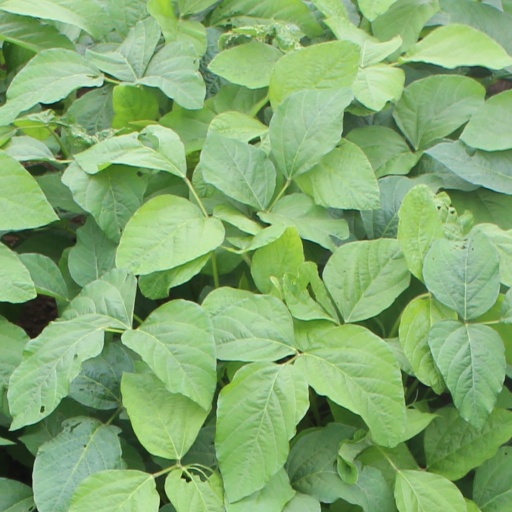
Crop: soybean